Rally Finland

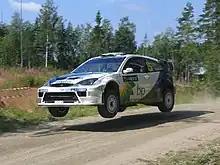
François Duval jumps in 2004

Rally Finland is known for its smooth and wide gravel roads, numerous big jumps (or "yumps") and blind crests.